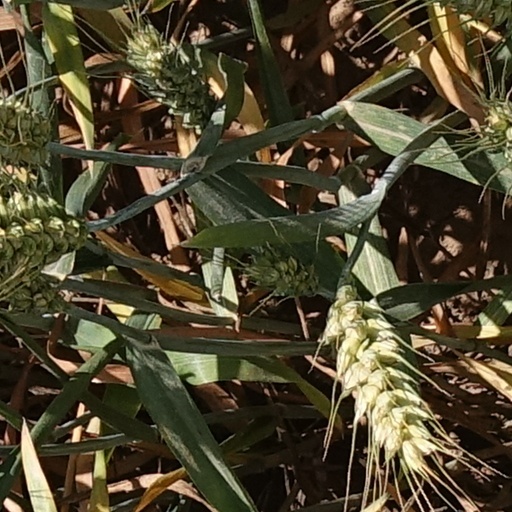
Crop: wheat